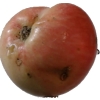
Label: Apple 10